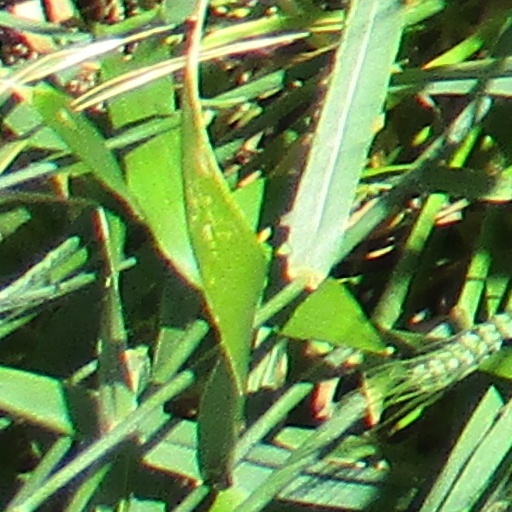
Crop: wheat